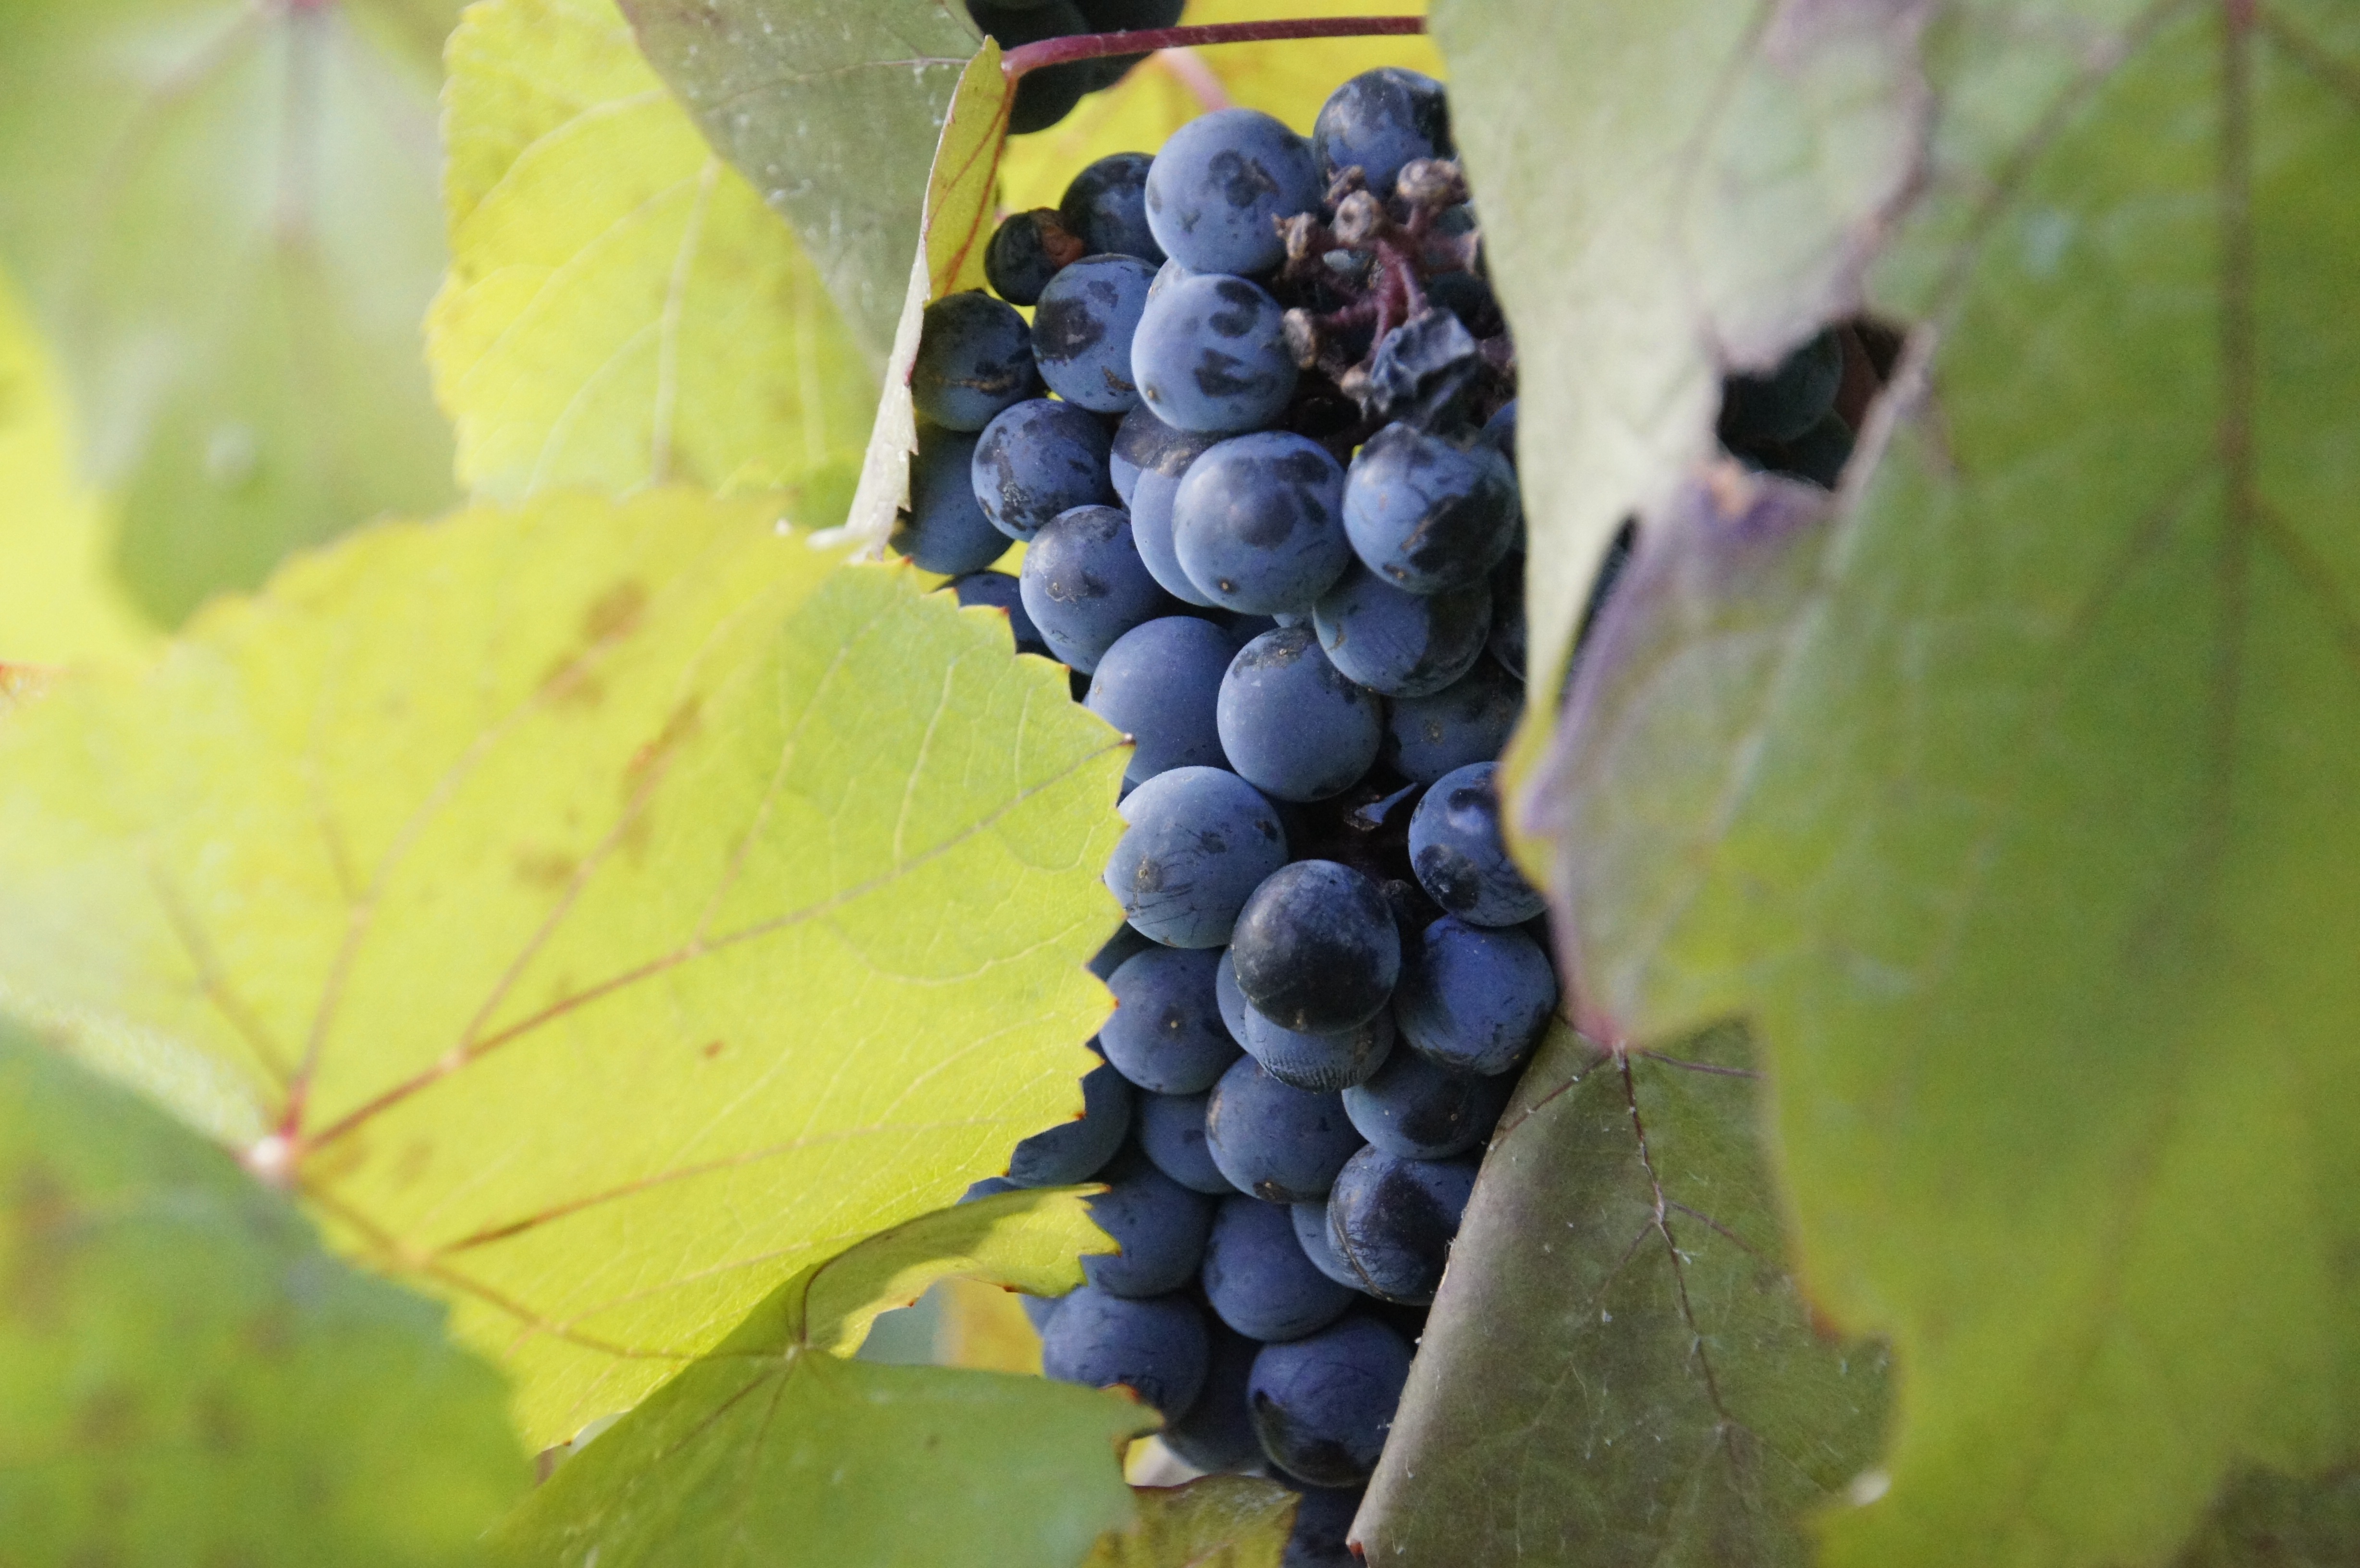
plant, grape, vine, vineyard, wine, fruit, food, produce, agriculture, shrub, grapes, rebstock, flowering plant, vitis, grape stock, land plant, grapevine family